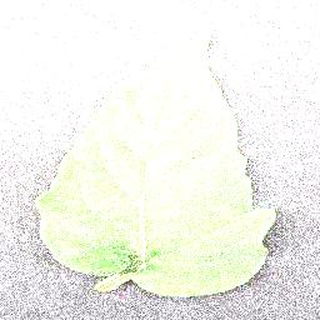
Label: healthy_tomato